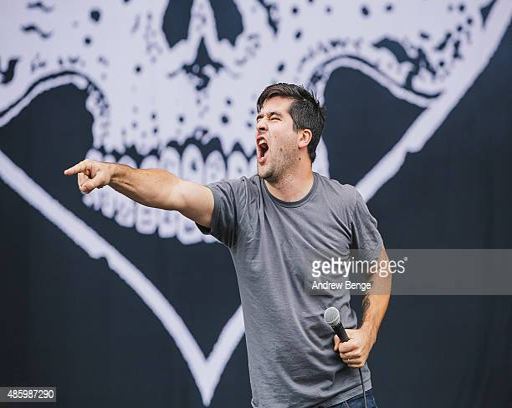
person performs on the main stage during day of festival